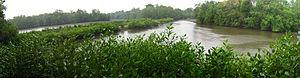
La réserve de zones humides Sungei Buloh est une réserve naturelle d'une superficie de 202 hectares située au nord-ouest de Singapour. Constituée d'une mangrove, il s'agit de la première réserve de zones humides à être publiée au Journal Officiel de Singapour le 1ᵉʳ janvier 2002. Elle possède une importance mondiale en tant que point de passage pour les oiseaux migrateurs. Elle est gérée par le National Parks Board.